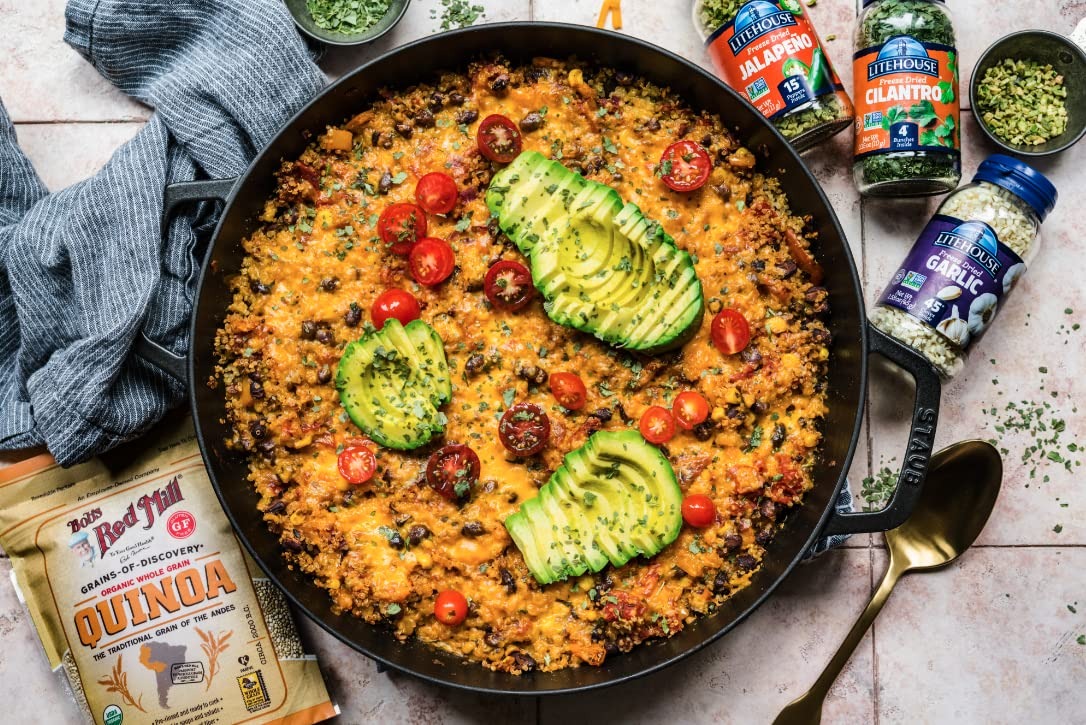
Item Name: Litehouse Freeze Dried Cilantro - Substitute for Fresh Cilantro, Jar Equal to 4 Cilantro Fresh Bunches, Fresh Cilantro, Organic Spice, Cilantro Seasoning, Non-GMO, Gluten-Free - 0.35 Ounce, 2-Pack
Bullet Point 1: FREEZE DRIED DIFFERENCE - All of our herbs are harvested at their peak freshness and loaded into our freeze drying tunnels that help preserve the bold color, taste, & aroma
Bullet Point 2: SUBSTITUTE & ENJOY - Simply substitute 1 tablespoon of the freeze-dried herb for 1 tablespoon of fresh Cilantro. Our Freeze Dried Cilantro adds a kick to your favorite dishes
Bullet Point 3: HIGH QUALITY CROPS - Litehouse Herbs are harvested from the highest quality crops making our Freeze Dried Cilantro Non-GMO, gluten-free, vegetarian, & keto friendly
Bullet Point 4: TASTY TIP - Litehouse Freeze Dried Cilantro works great in place of fresh Cilantro, try it on fish tacos or mixed into guacamole
Bullet Point 5: ABOUT US - Our mission is to deliver a memorable eating experience, positively impact communities, and provide employee-owners with opportunities for success
Value: 0.7
Unit: Ounce

Price: 9.595